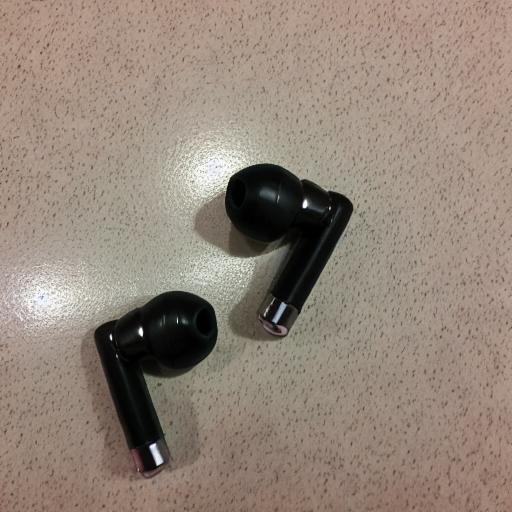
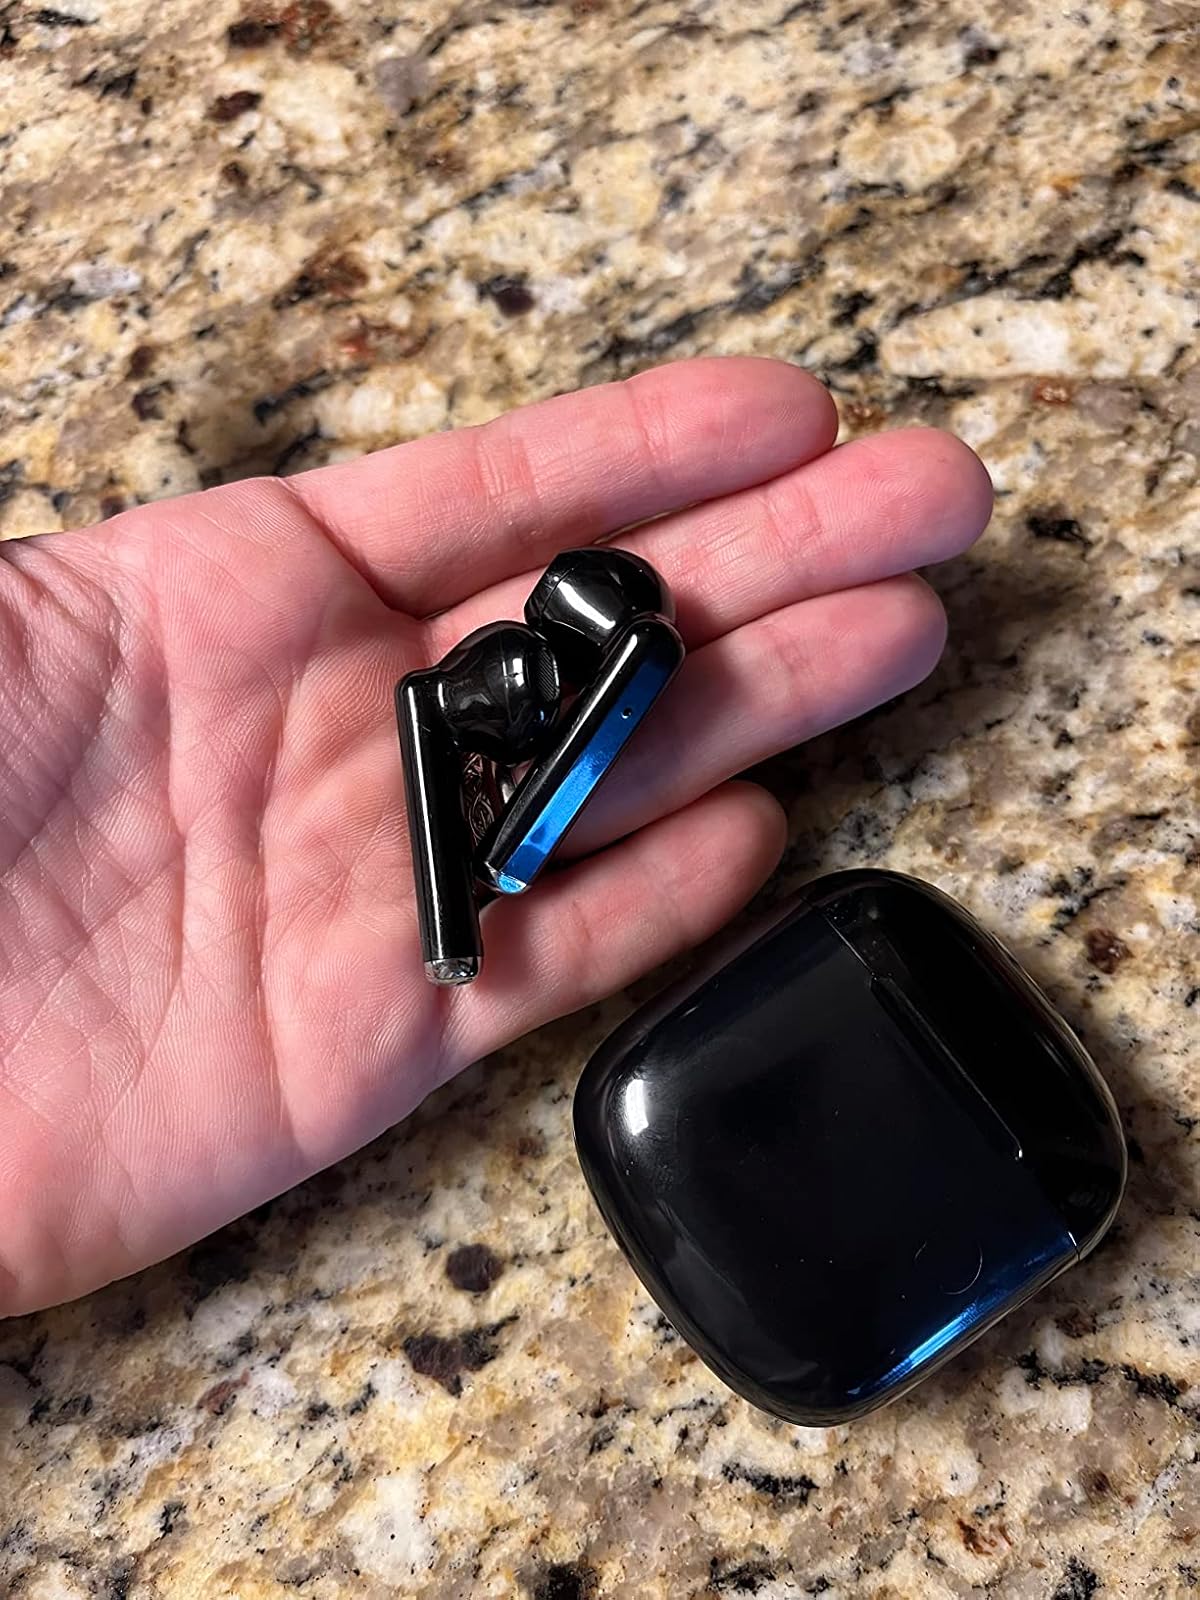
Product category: earbuds
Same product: no